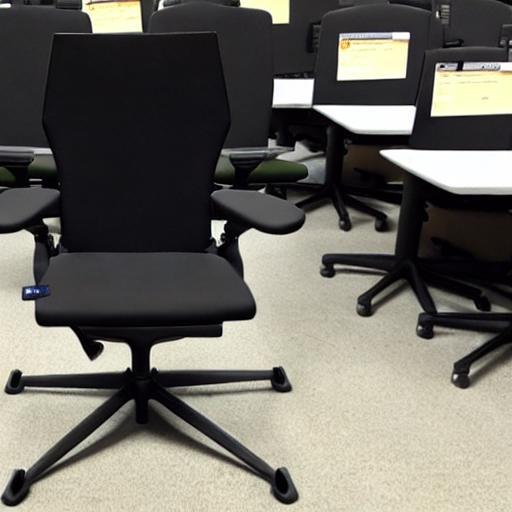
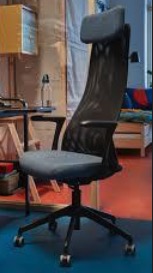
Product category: items_chair
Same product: no